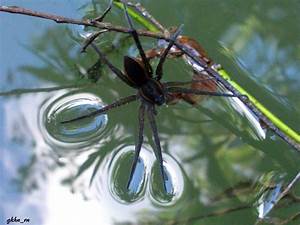
Label: spider